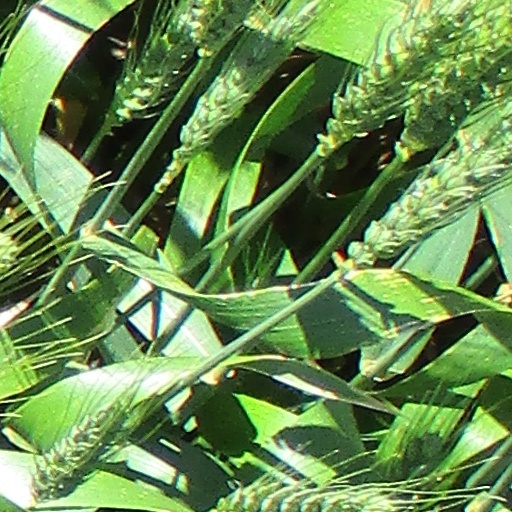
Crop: wheat